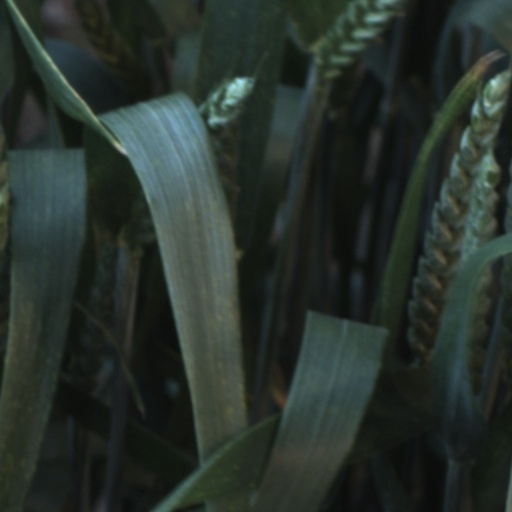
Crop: wheat